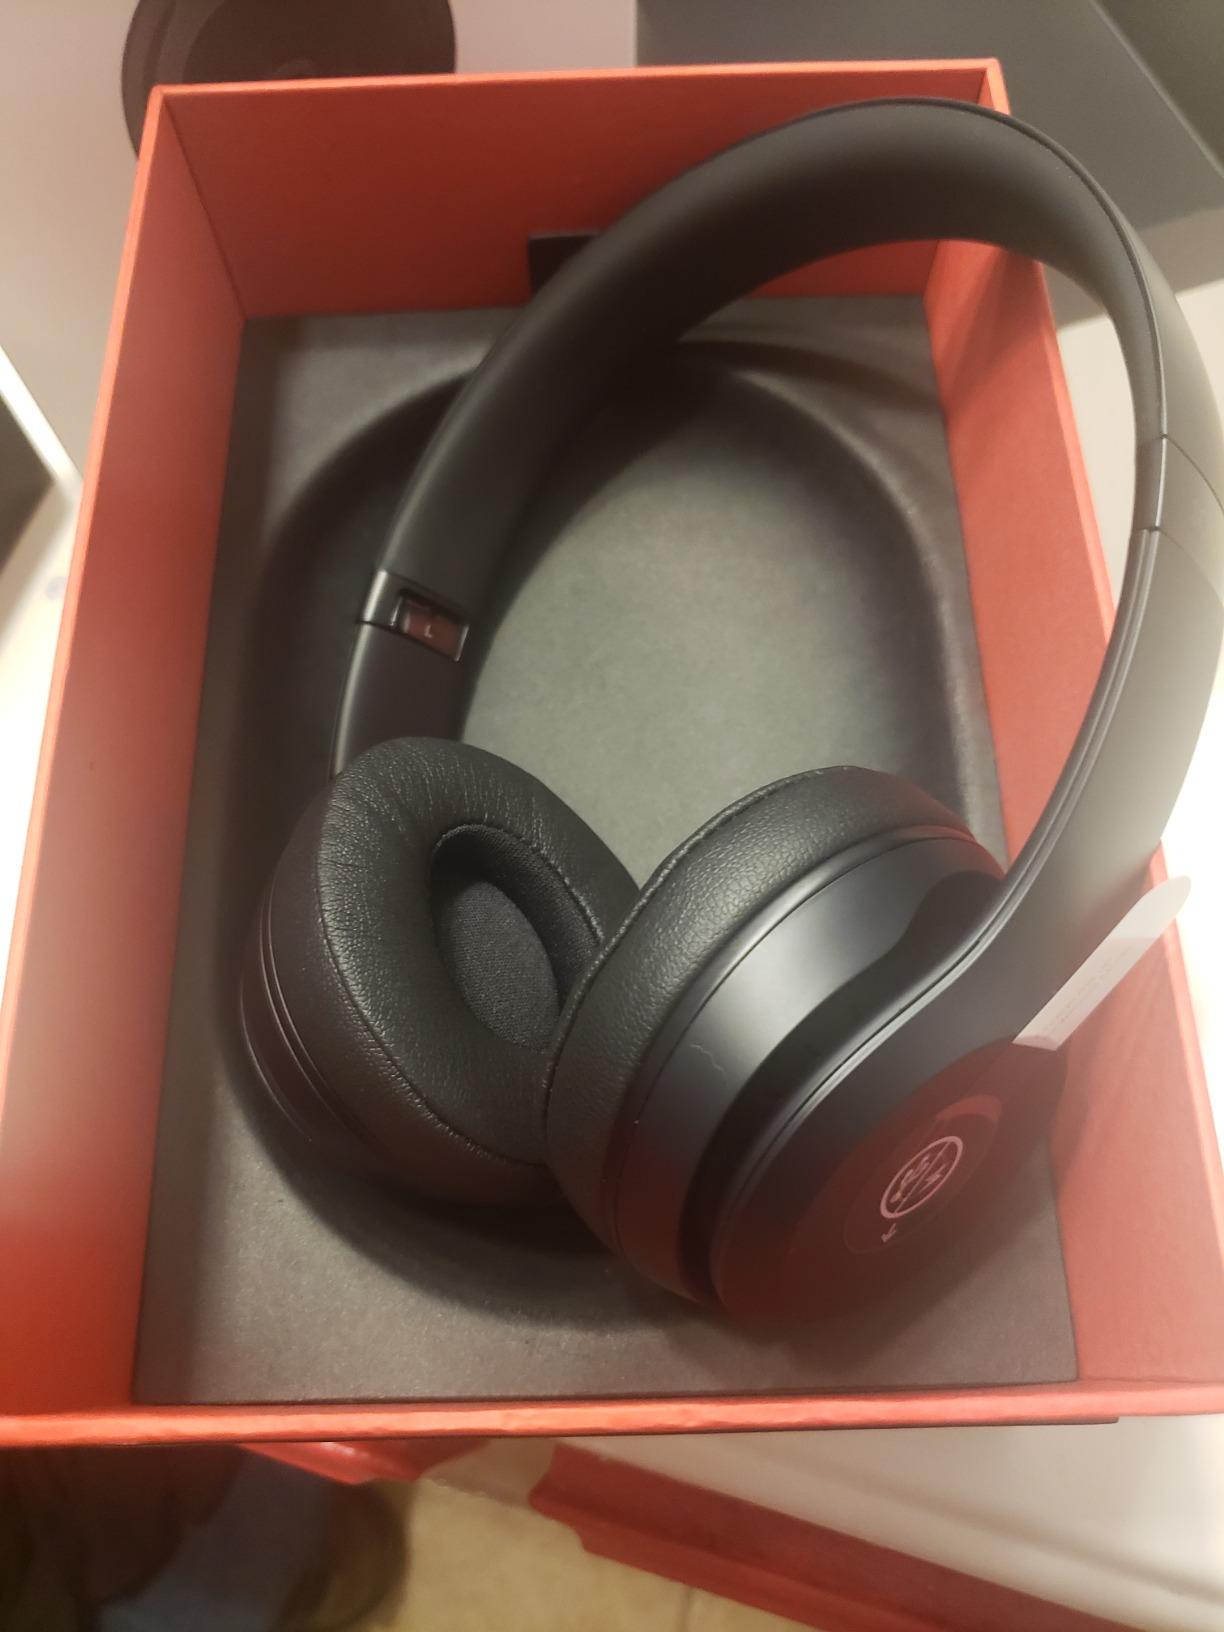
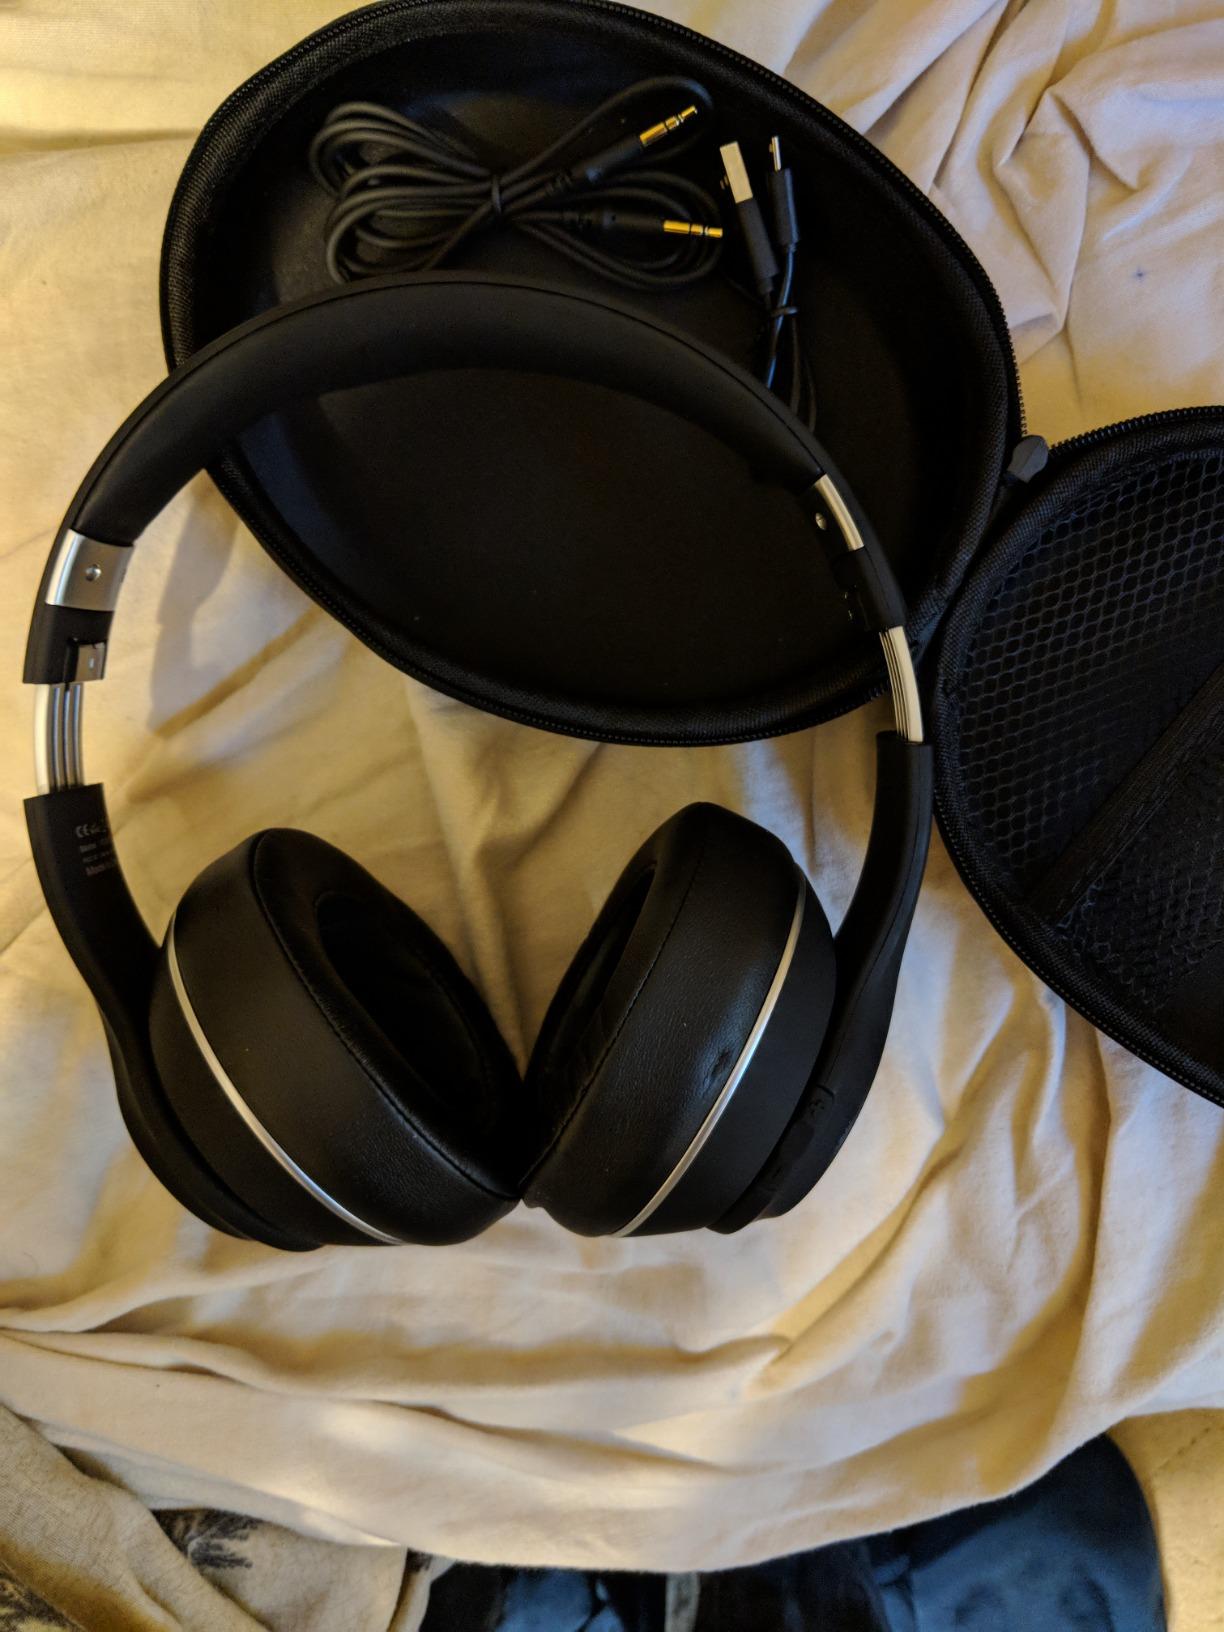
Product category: headphones
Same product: no